Rouge Bouquet

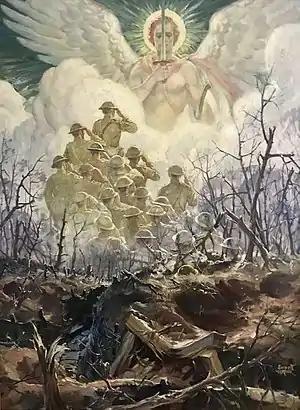
"Rouge Bouquet" by Emmett Watson.

Rouge Bouquet is a part of the Forêt de Parroy near the village of Baccarat, France. It was the site of a German artillery bombardment of American trench positions on 7 March 1918 at 15:20 on the Chausailles sector of the Western Front during World War I. The bombardment resulted in the burial of 21 men of the 165th Infantry Regiment (originally the 69th Regiment of the New York National Guard), 42nd Rainbow Division of whom only a few survived. The 22 men, including their platoon commander 1st Lieutenant John Norman, were assembled in a dugout when a German artillery shell landed on the roof of the dugout. Major William J. "Wild Bill" Donovan quickly began a rescue attempt to dig the men out, but the effort were hampered by mud-slides and continued enemy shelling. Two men were rescued and five dead were recovered before efforts had to be halted. The voices of other men could be heard for a while, but the remaining fifteen men died before rescue efforts could resume. Donovan was awarded the French Croix de Guerre for his actions during the attempted rescue.